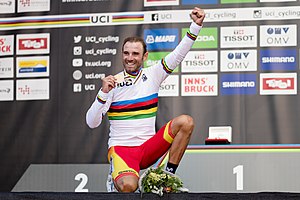
Alejandro Valverde
Alejandro Valverde Belmonte er en spansk professionel landevejsrytter. I en alder af 27 år blev han udråbt til en af de mest talentfulde cykelrytter af sin generation. Valverde er en alsidig rytter, idet han kombinerer flere talenter: Valverde er en god bjergrytter, og han kører en fornuftig enkeltstart og er ofte blevet betragtet som en af favoritterne til at vinde en af de tre årlige Grand Tour-løb. Men Valverde har også vist, at han kan køre i de store endagsløb mindst lige så godt, blandt andet på grund af sin hurtige afslutning. Derfor er han kandidat til at blive verdensmester og vinder i de forskellige klassikere.